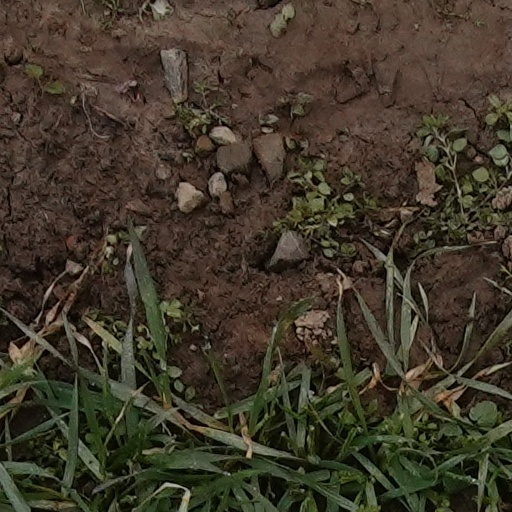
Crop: wheat